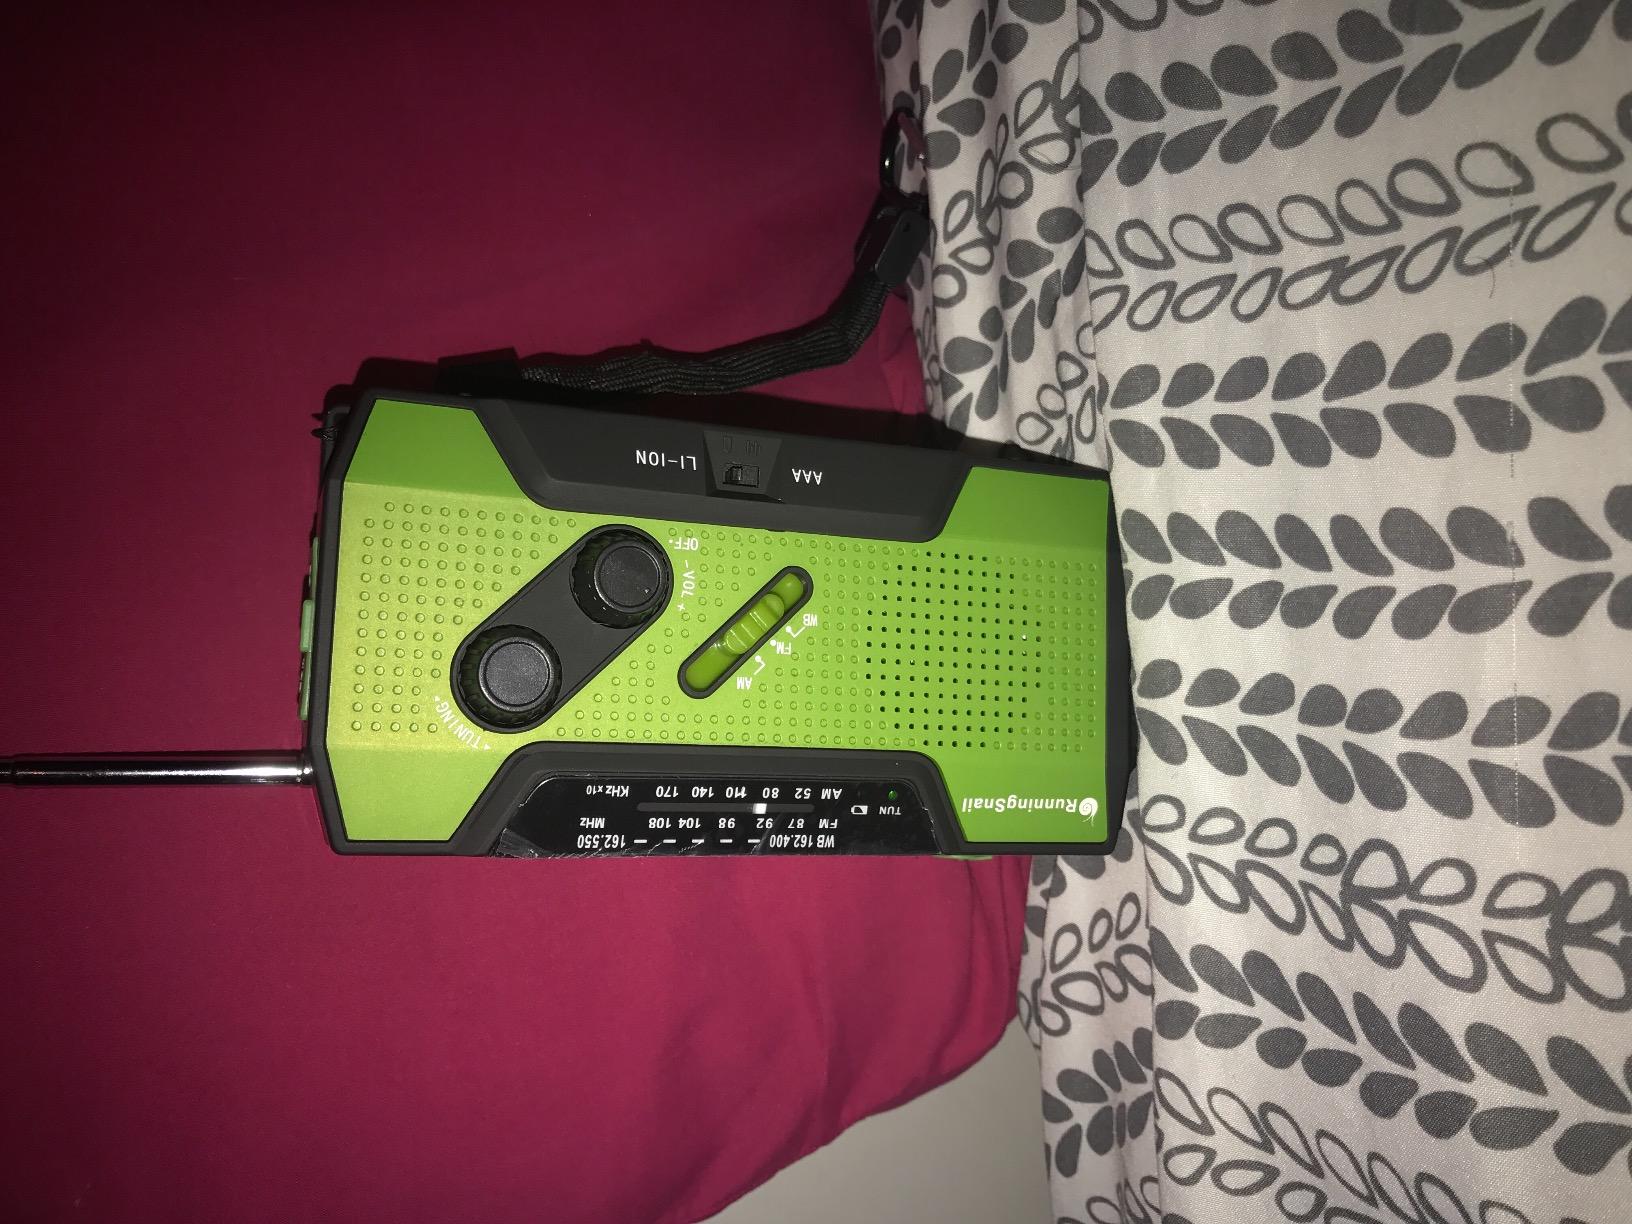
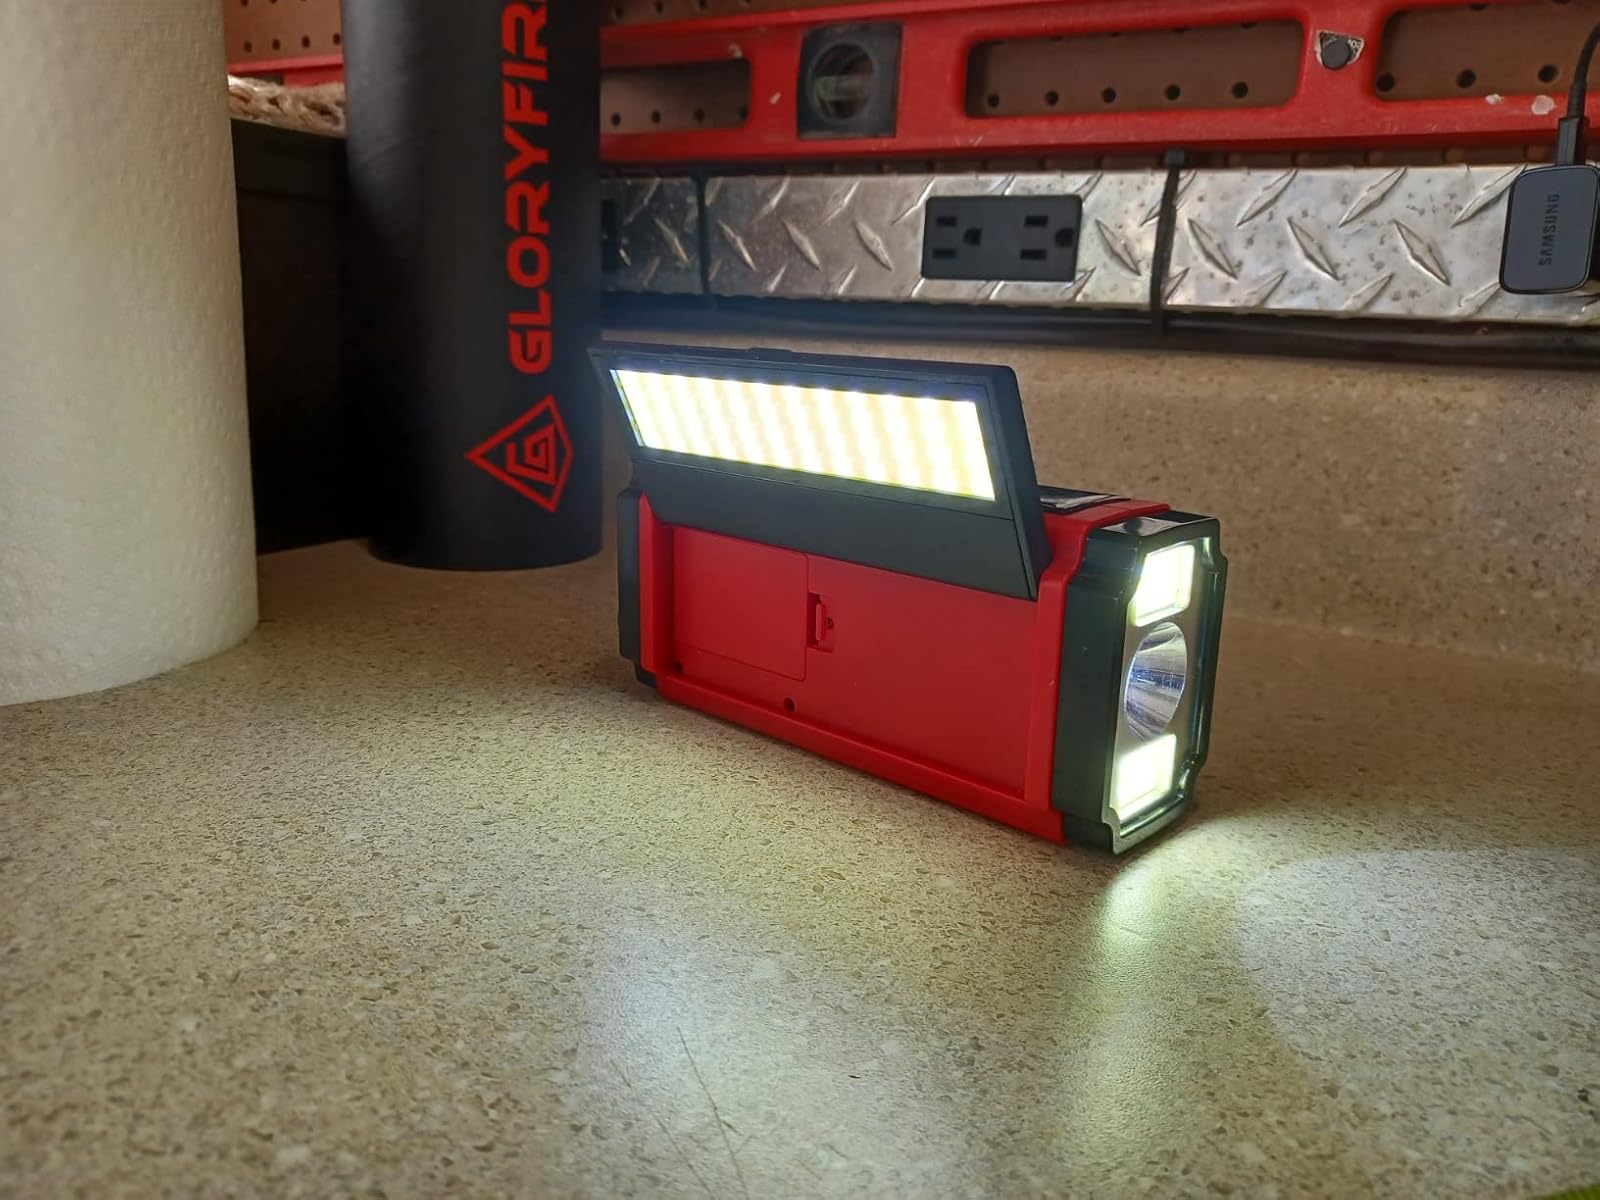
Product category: radio
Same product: no